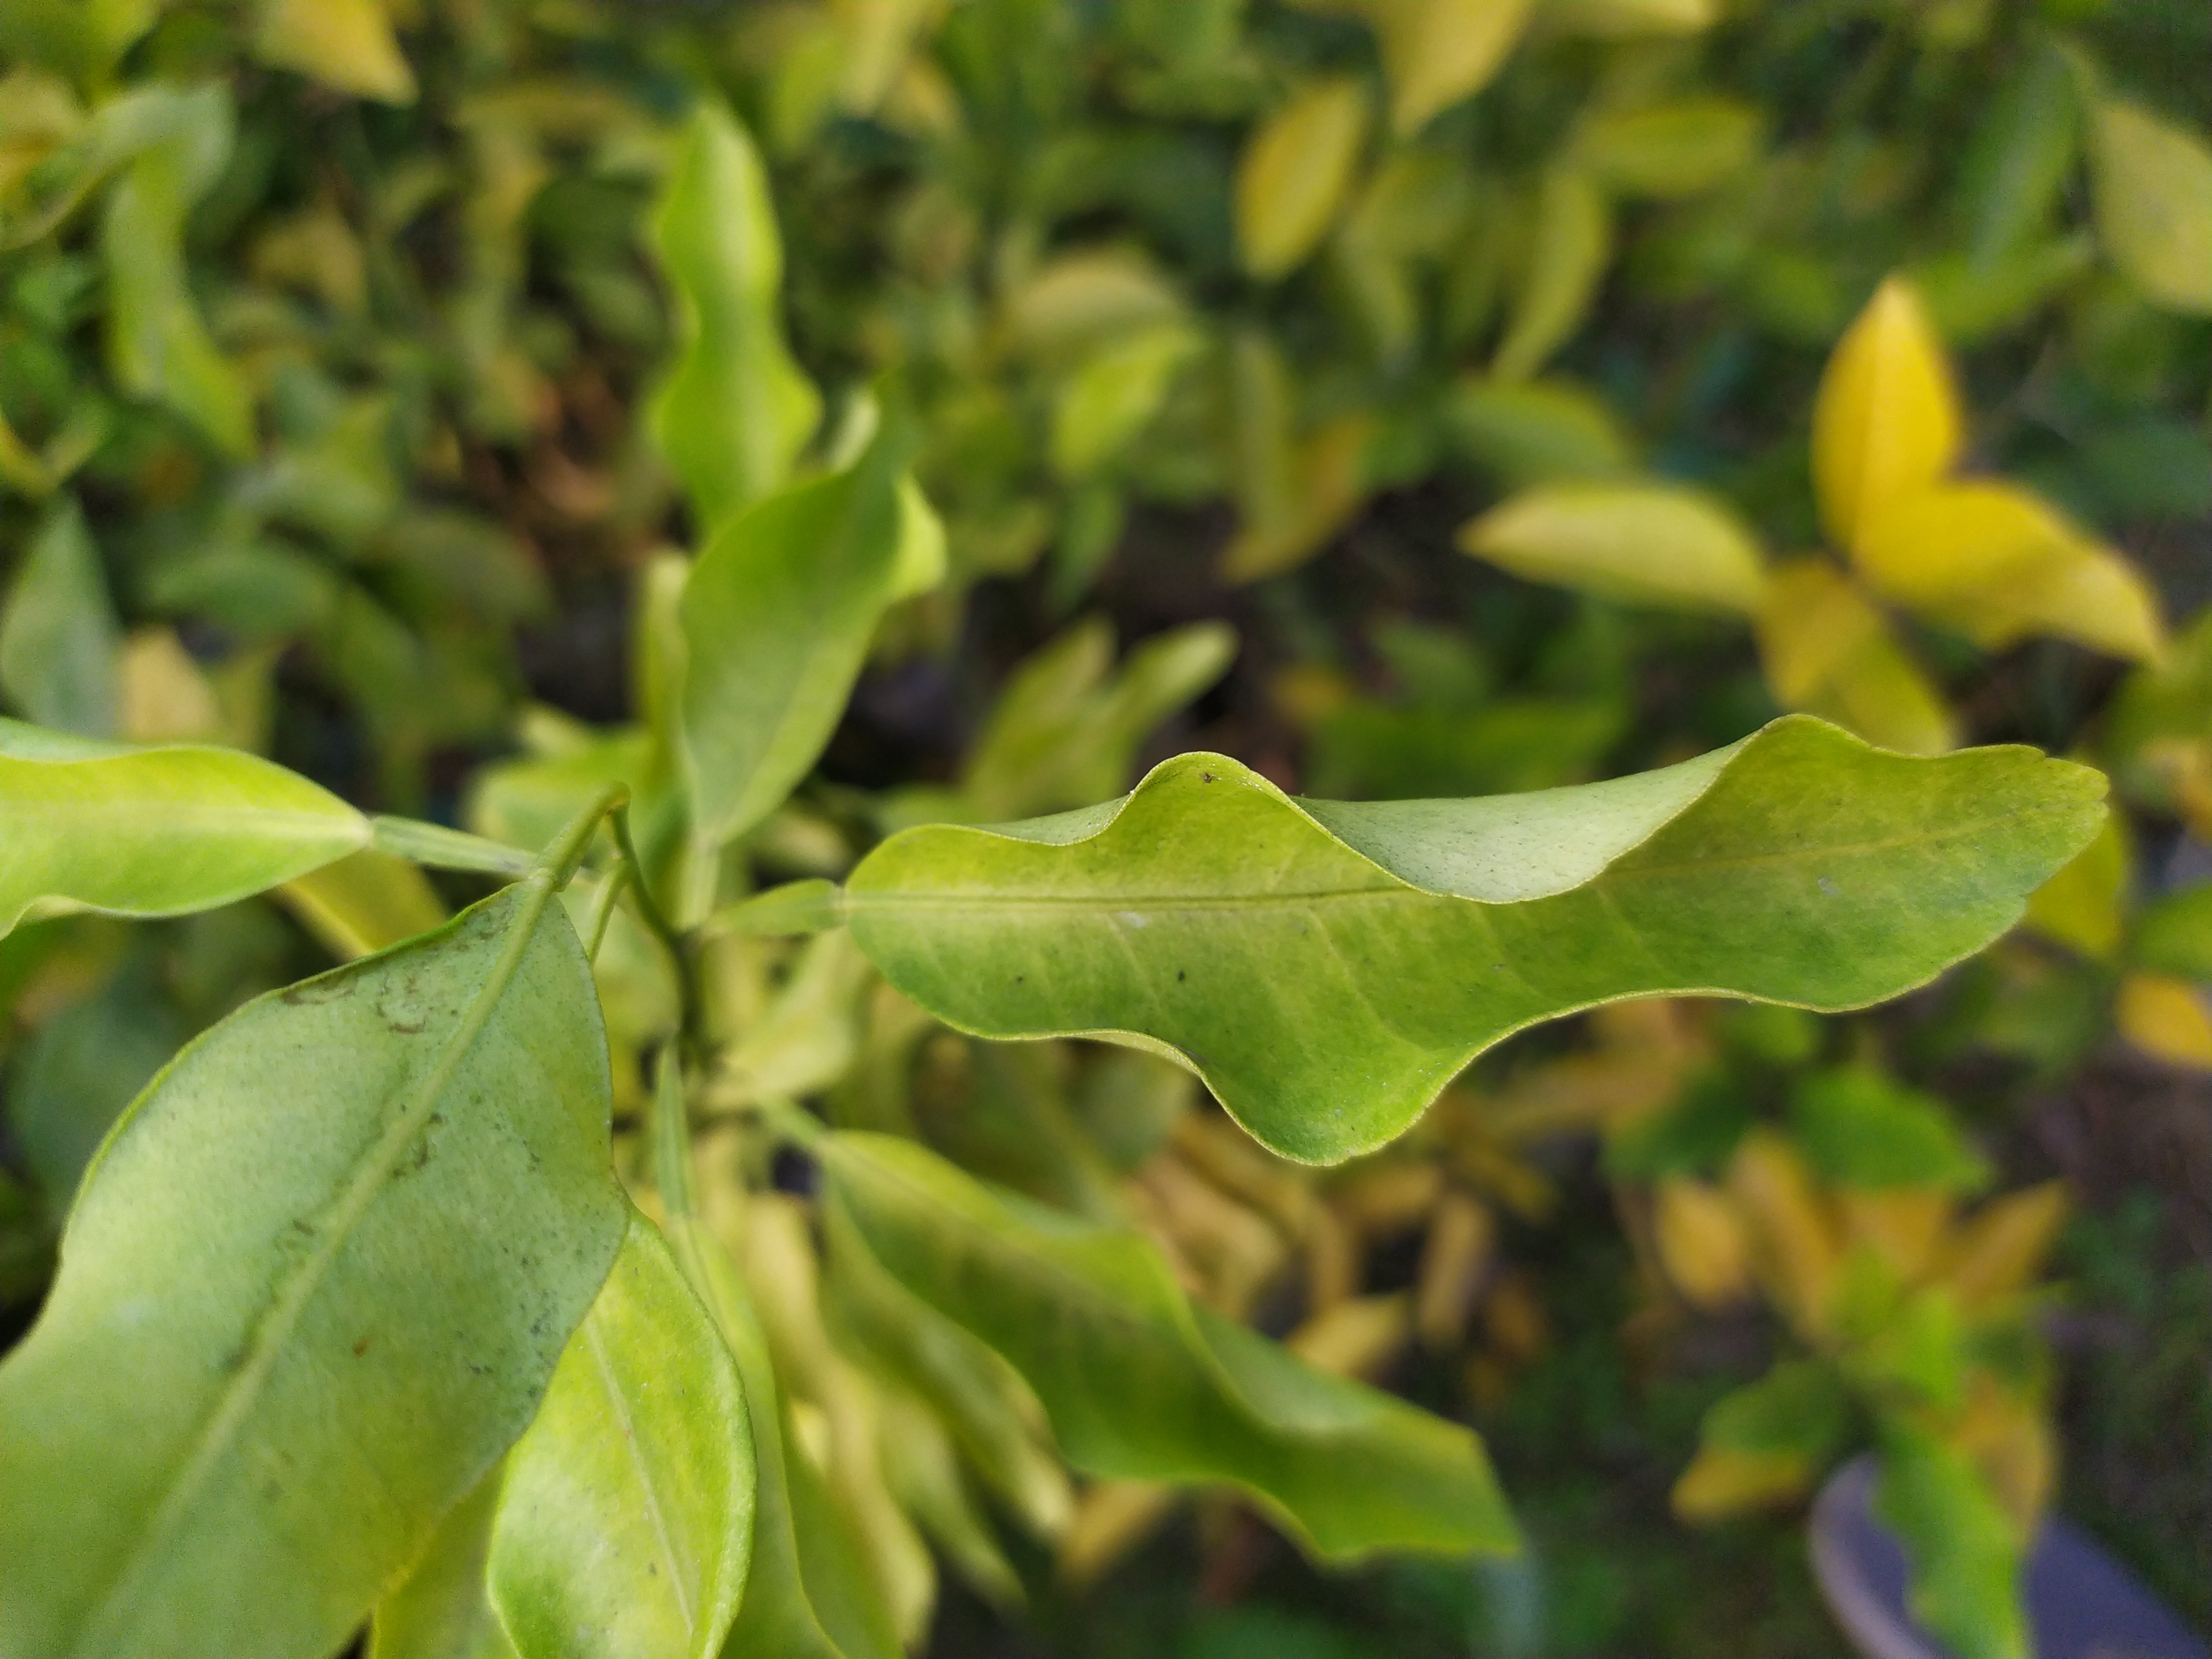
Mandarin leaf variety: Darjeling